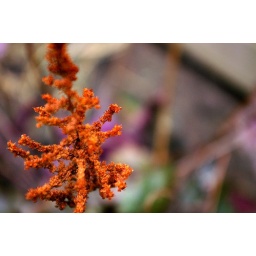
The dead male flower of a grassy plant in my backyard